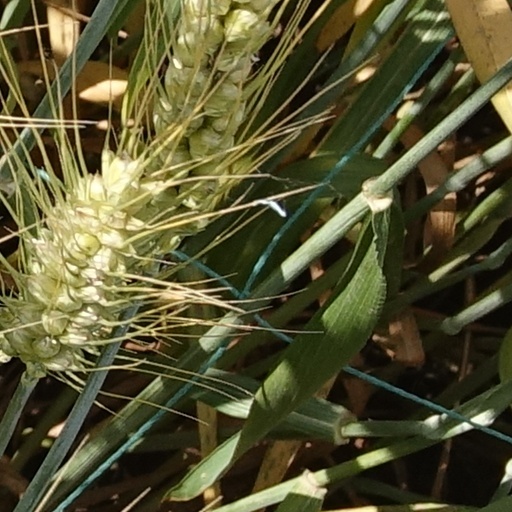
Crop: wheat